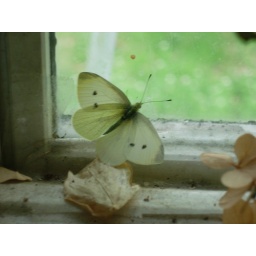
butterfly in window